Bila Tserkva

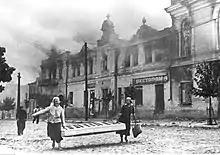
Fire in 1941

In 1791, Russia's Catherine II, included Bila Tserkva in the region that came to be known as the Pale of Settlement, which encompassed parts of seven contemporary nations, including large swaths of modern-day Ukraine. Bila Tserkva was formally annexed into the Russian Empire as a result of the Second Partition of Poland in 1793. Meanwhile, after 1861, the Czarist authorities converted Roman Catholic churches into Orthodox Churches. By the late 18th century, however, Jews were already living in the region, and within a century they would comprise nearly half the population of the city. An important Jewish city, as a result, by the early 1900s it was a fount of idea about politics, religion, art, and culture, with an active Zionist movement, an active branch of the Decembrist movement and a branch of the Society of United Slavs formulating"plans to assassinate Tsar Alexander I by Sergei Muravev-Apostol and his co-conspirators." Home to many artists and writers, Sholem Aleichem and Shaye Shkarovsky were both writing in Yiddish, with Ivan Nechuy-Levytsky writing in Ukrainian. It also was the home of artists like Luka Dolinski and Halyna Nevinchana; as well as theater and film directors Eugene Deslaw and Les Kurbas..